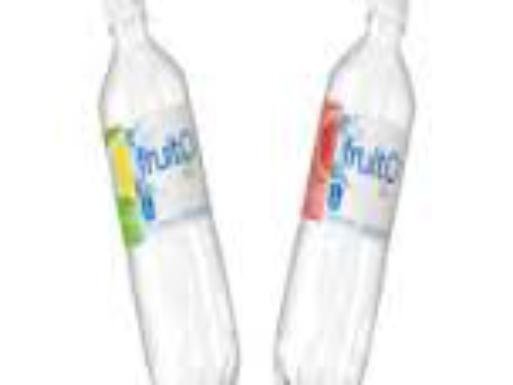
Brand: Fruit2O
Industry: Food